Lightning rod

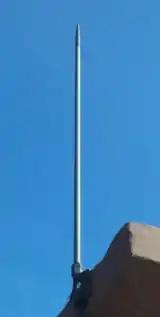
Pointed lightning rod on a building

The optimal shape for the tip of a lightning rod has been controversial since the 18th century. During the period of political confrontation between Britain and its American colonies, British scientists maintained that a lightning rod should have a ball on its end, while American scientists maintained that there should be a point. , the controversy had not been completely resolved.